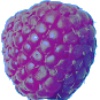
Label: Raspberry 1